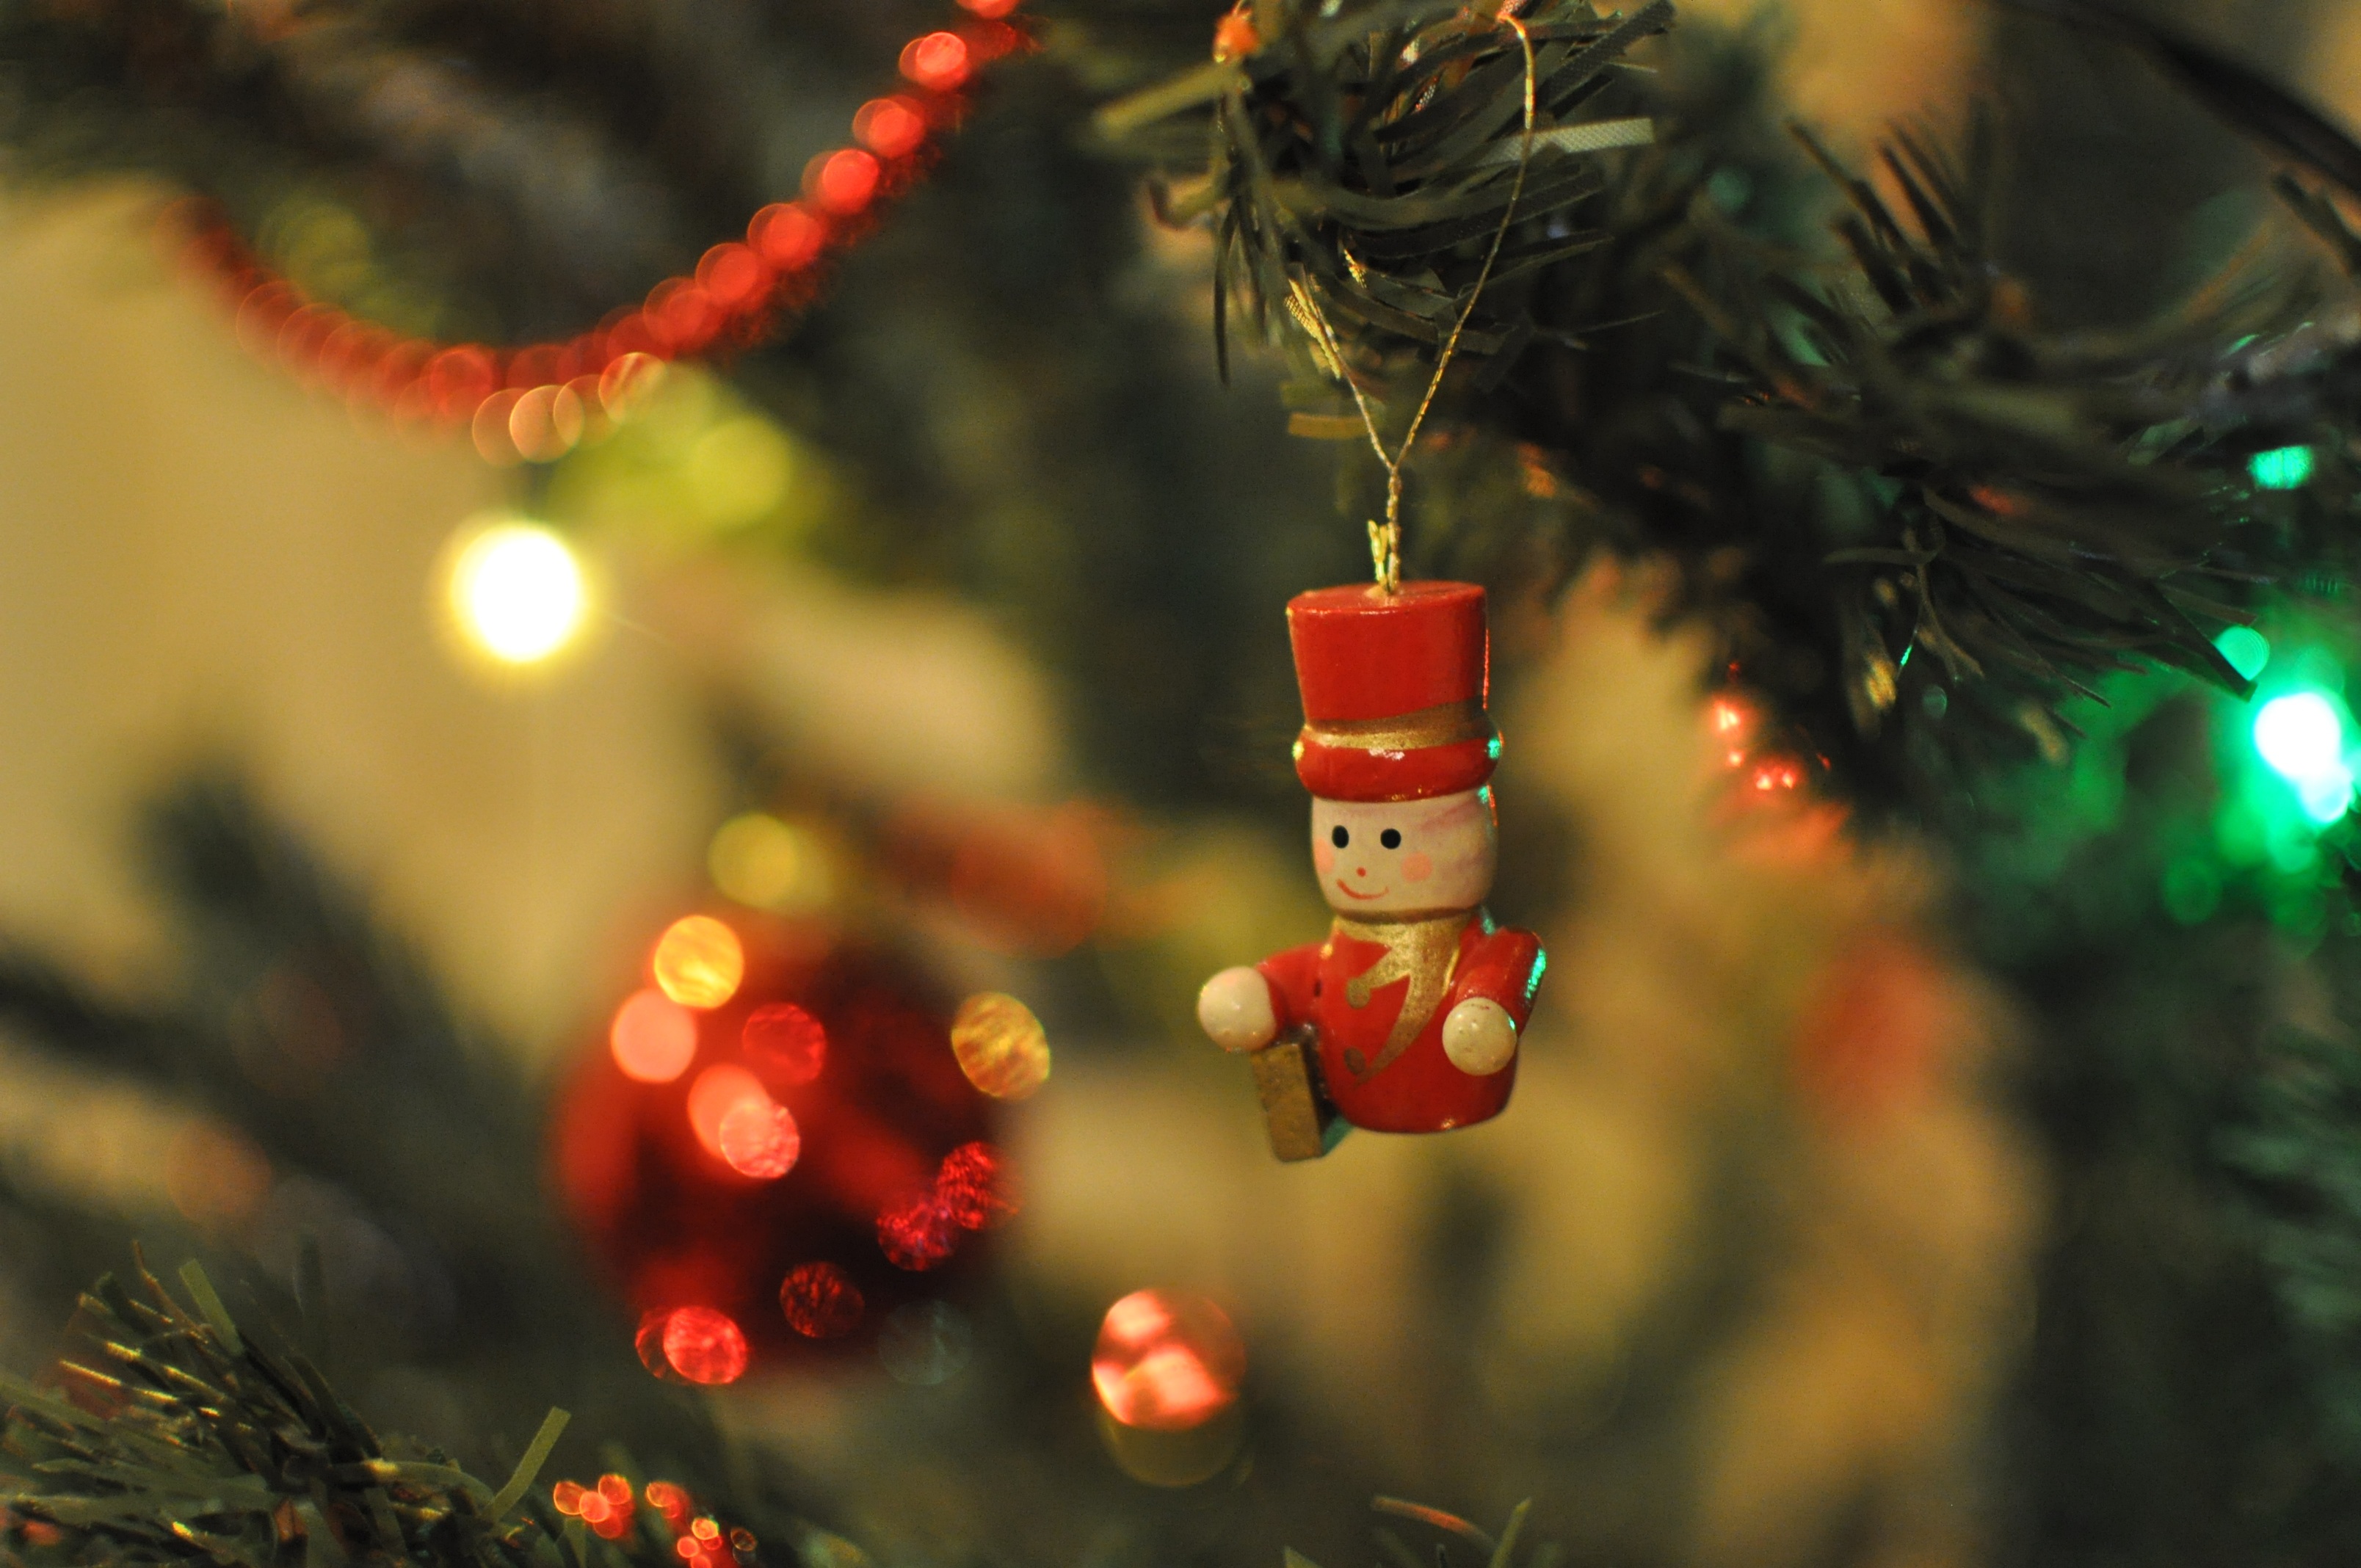
tree, branch, light, flower, red, autumn, holiday, christmas, christmas tree, ornament, christmas decoration, macro photography, christmas lights, woody plant